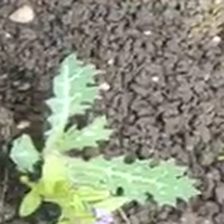
Weed species: Bilayat_(Mexicana_Argemone)